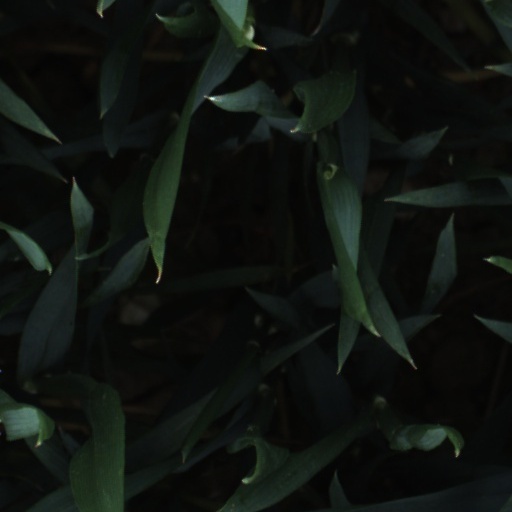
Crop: wheat